Brunswick railway station

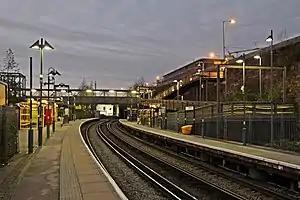
A broad view of the platforms.

Brunswick railway station serves the Toxteth district of Liverpool, England, on the Northern Line of the Merseyrail network. The station serves the nearby district of Dingle and is situated on a short section of track between two tunnels, between the now in-filled Toxteth and Harrington Docks. The station also serves businesses on the Brunswick Dock estate, which gives its name to the station. The residential area of Grafton Street is reached by steps or ramp from the southbound platform.